1939 World Series

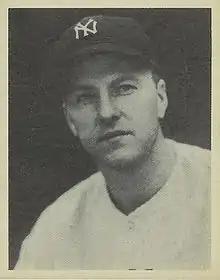
Monte Pearson

Lasting just 87 minutes, both pitchers threw complete games, Monte Pearson winning it with a two-hitter. In the bottom of the third inning Babe Dahlgren hit a leadoff double and scored on two groundouts. Red Rolfe then singled and scored on Charlie Keller's double. After another single, Bill Dickey's RBI single made it 3–0 Yankees. They added another run in the fourth inning on Dalgren's home run and took a 2–0 series lead heading to Cincinnati.